Girdle

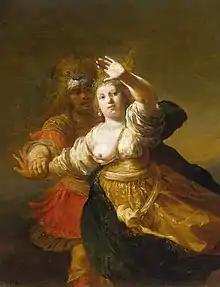
"Hercules Obtaining the Girdle of Hippolyta" (Nikolaus Knüpfer, 17th century)

Girdles are often portrayed as magical, giving power and strength if worn by men, and protection if worn by women. Several scriptures in the Bible make use of the girdle as a symbol for readiness and preparation.